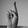
ASL letter: R